Economy rice

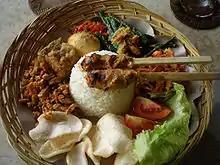
A Balinese-styled nasi campur

Nasi campur, popular in Brunei, Indonesia, Malaysia and Singapore, is a mixed rice dish that shares similarities with economy rice. This dish represents the Malay and Indonesian interpretation of the concept. While economy rice typically features an array of Chinese-inspired dishes, such as stir-fried vegetables and braised meats, reflecting its Chinese culinary heritage, nasi campur emphasizes stronger Indonesian and Malay flavors, incorporating spices, sambal and distinct regional dishes like rendang and fried tempeh.